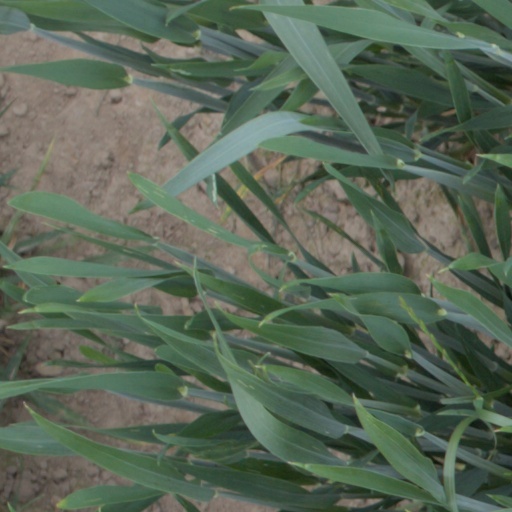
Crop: wheat